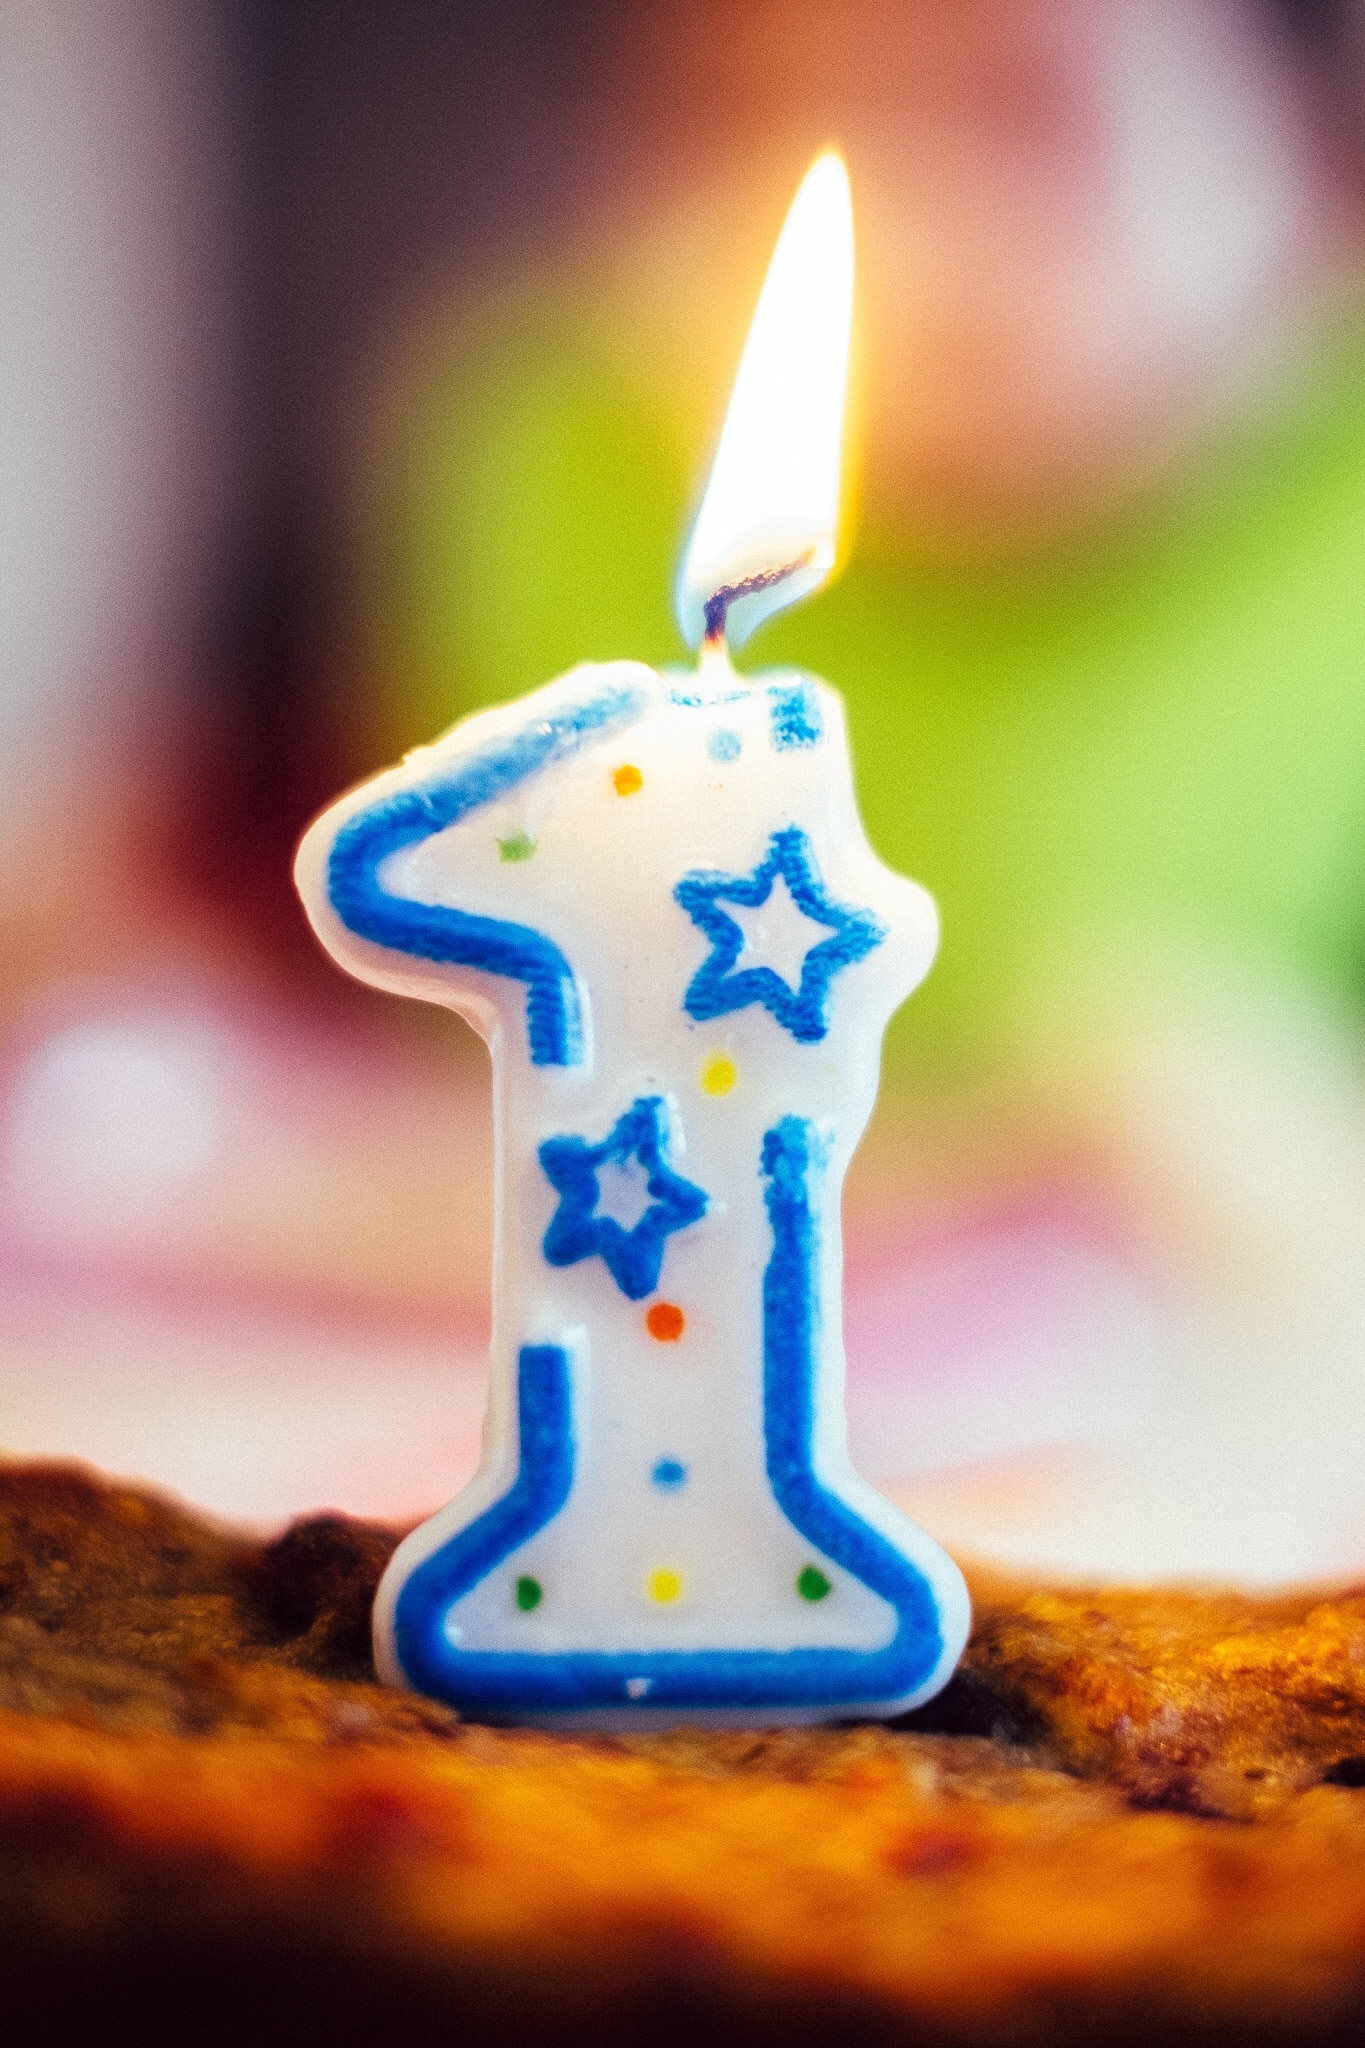
celebration, food, flame, fire, candle, dessert, lighting, festive, celebrate, cheerful, fun, happy, year, bright, party, birthday, birth, birthday candles